Andrew Jackson Montague

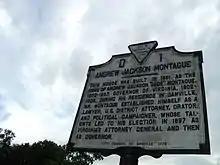
State historical marker for Andrew Jackson Montague House, Danville, Virginia

The son of prominent Confederate and later state judge Robert Latane Montague, Andrew Jackson Montague was born in 1862 in Campbell County near Lynchburg, Virginia. He was named after his father's youngest brother, a cadet at the Virginia Military Institute who died defending Richmond at the Battle of Gaines Mill months before during the American Civil War. After the war, his family returned to the Tidewater area; since their enslaved workers had been freed and many left, Montague worked on the family farm and attended schools in Middlesex County and Williamsburg.